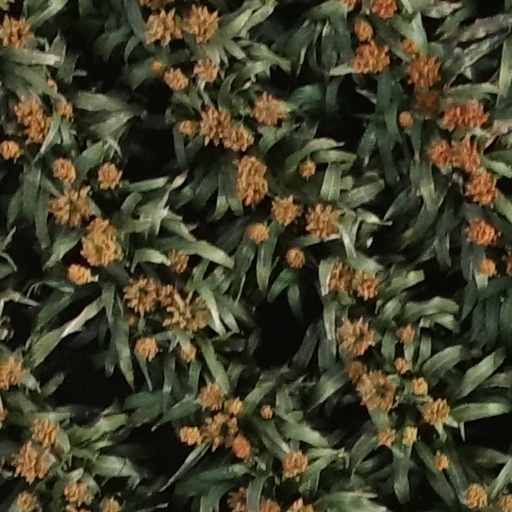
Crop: sorghum